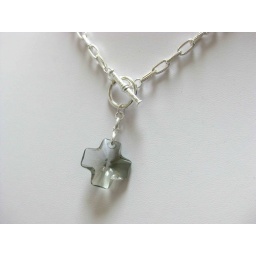
A shadowy grey cross pendant in Swarovski crystal, paired with a thick silver plated chain and toggle clasp.